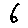
Label: 6